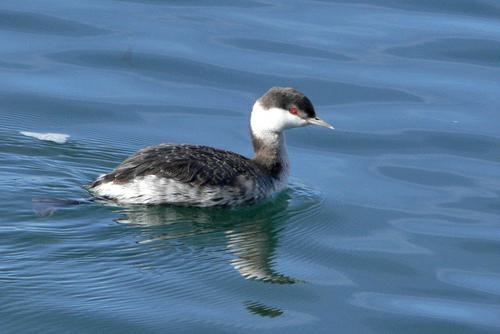
A photo of a horned grebe